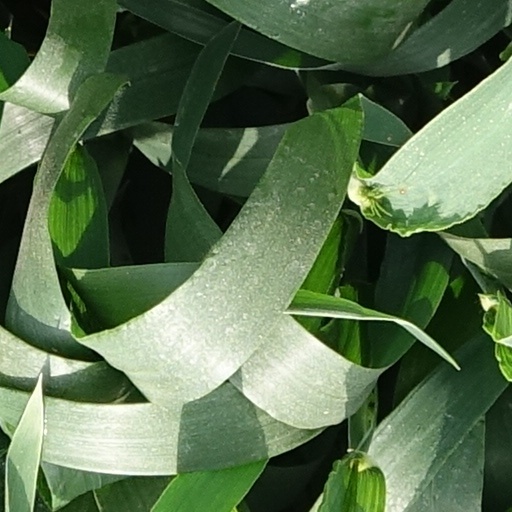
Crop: wheat